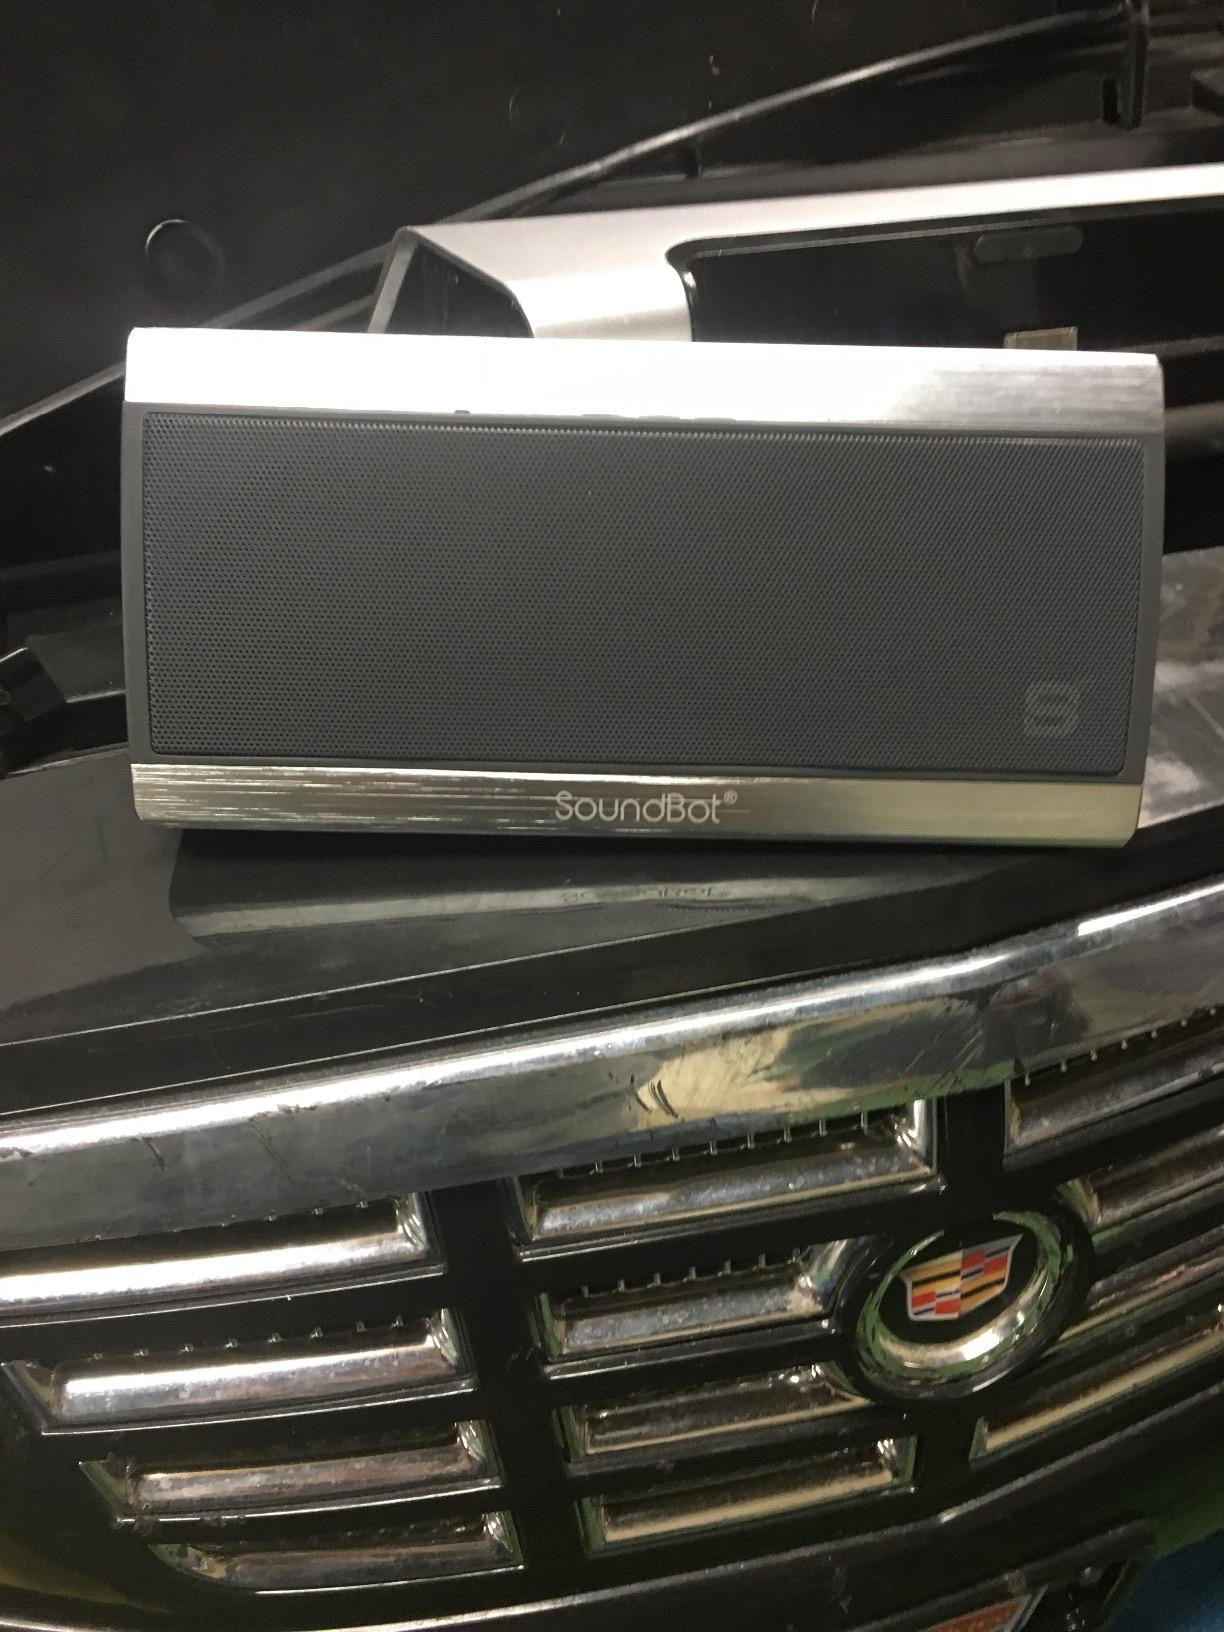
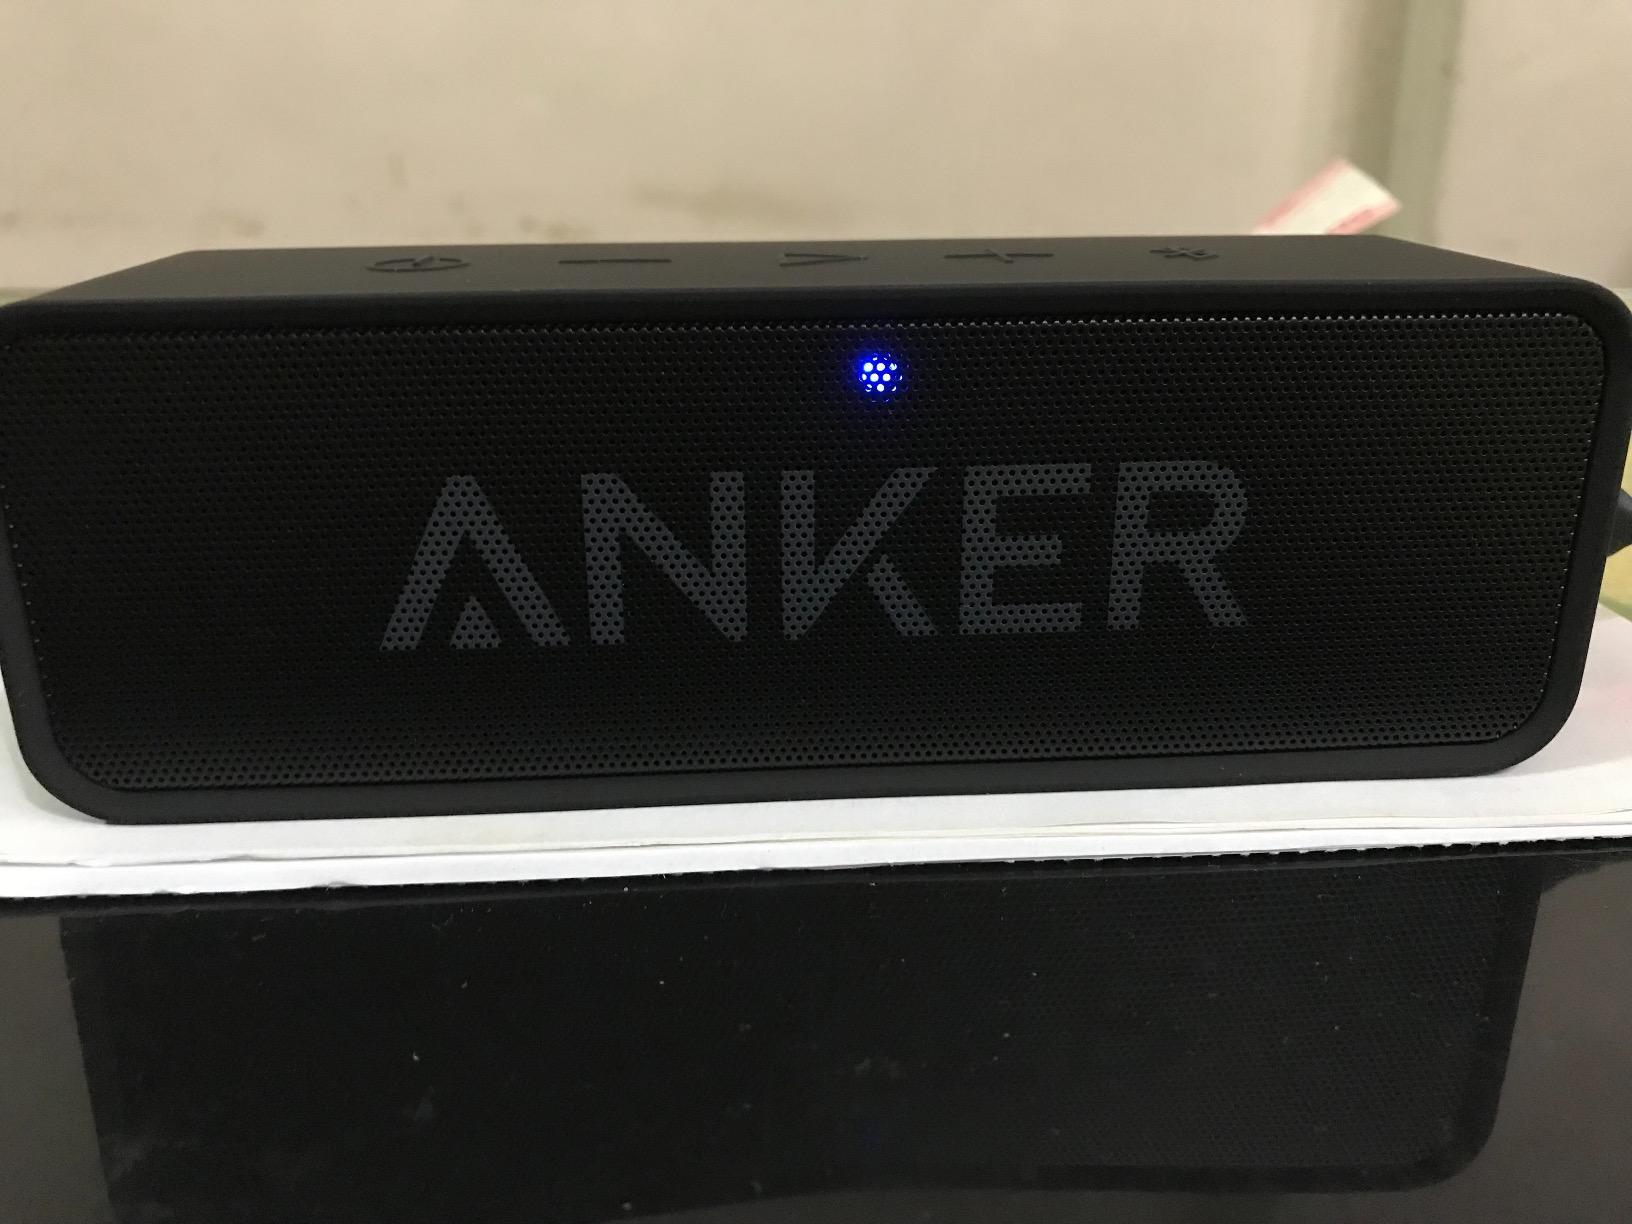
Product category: speaker
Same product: no